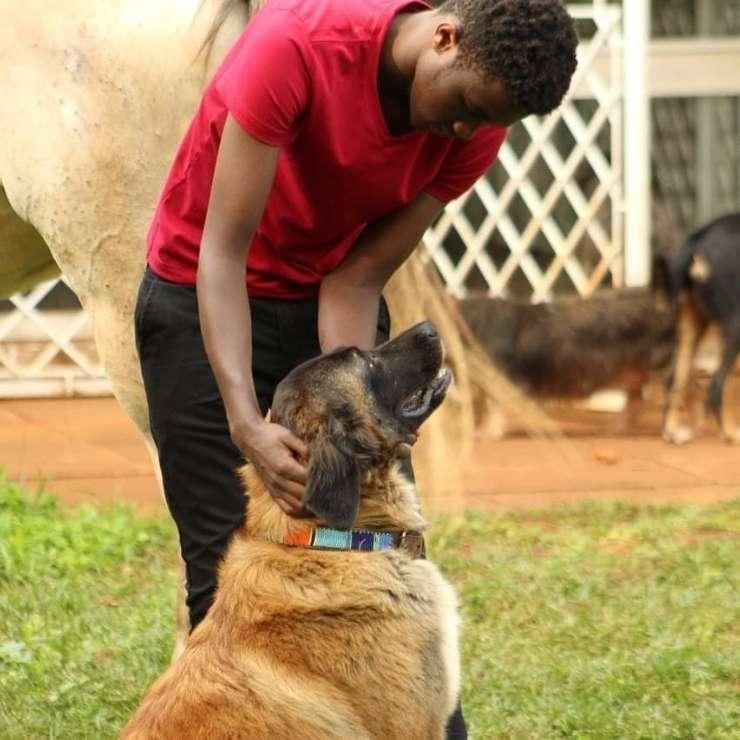
Mfugaji wa wanyama wakufugwa aina ya mbwa, akiwa anamtazama na kumkagua mbwa huyo kama ana tatizo lolote la kiafya, ili akamtibie na kumpa matibabu ya kumsaidia.